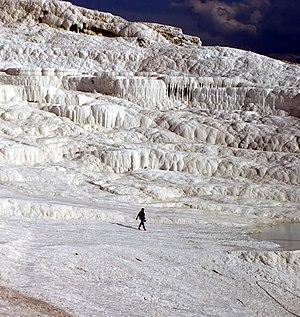
Un mur de calcaire en surplomb dans les sources chaudes de Pamukkale, en Turquie.